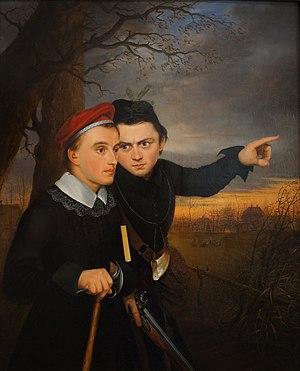
Carl Gottlieb Peschel, né le 31 mars 1798 à Dresde, mort le 3 juillet 1879 dans la même ville, est un peintre allemand.
Adolf Zimmermann est un peintre prussien.